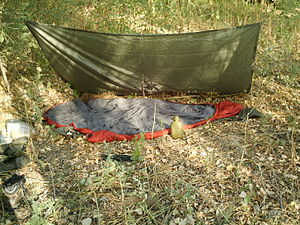
Ultralet rygsækvandring / Systemer / Sovesystemet
Regnponcho brugt som presenning
"Ultralet rygsækvandring er et specialbegreb indenfor trekking og andre former for friluftaktiviteter. UL kommer af det amerikanske begreb ""UltraLight Backpacking"" hvilket kan oversættes fra latin ""ultra = yderligtgående"" og engelsk ""light = let"" og ""backpacking = rygsækrejse"".